Datames

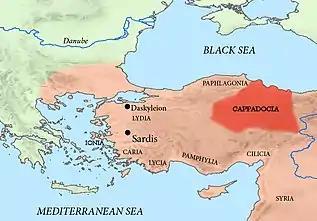
Datames was satrap of Achaemenid Cappadocia.

Artabazos, the satrap of Hellespontine Phrygia, one of the generals that remained faithful to the king, advanced against him from Pisidia, but was entirely defeated. The great reputation that Datames had acquired induced Artaxerxes to direct his utmost exertions to effect his subjection, but Autophradates, who was sent against him with a large army, was obliged to retreat with heavy loss. Datames, however, though constantly victorious against open foes, ultimately fell a victim to treachery, and, after evading numerous plots that had been formed against his life, was assassinated at a conference by Mithridates, the son of Ariobarzanes, who had gained his confidence by assuming the appearance of hostility to the king.